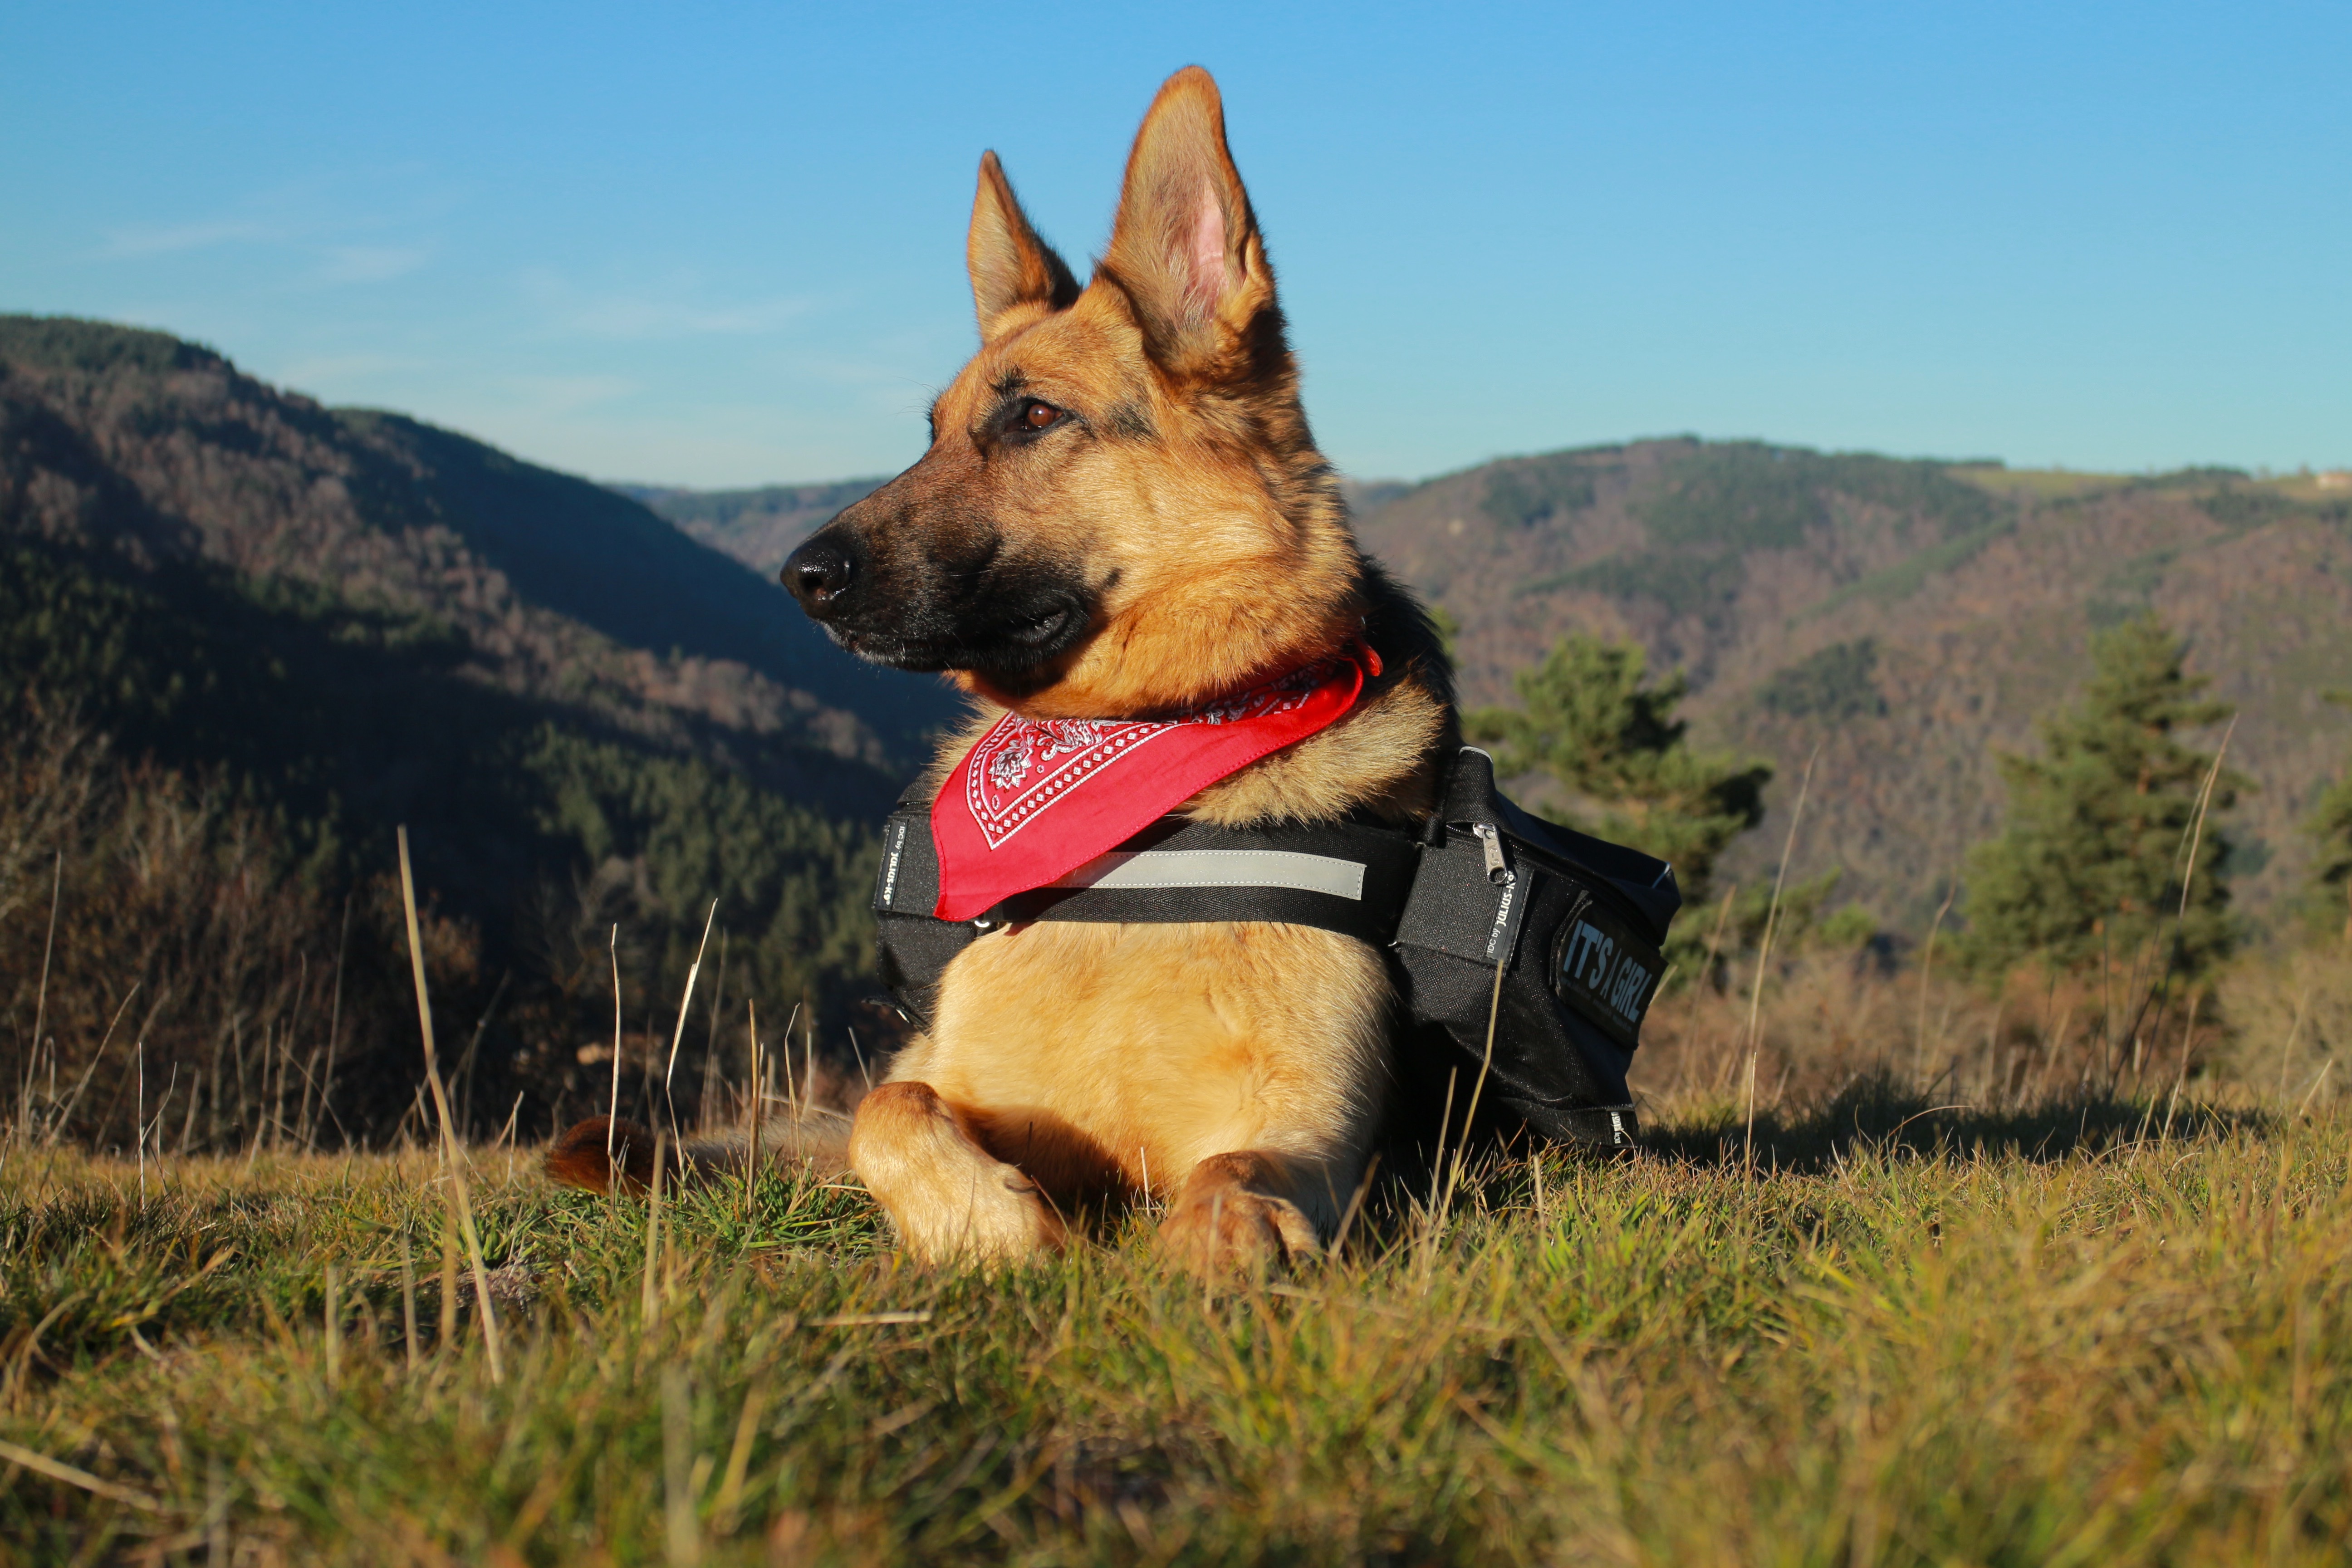
nature, forest, field, prairie, dog, animal, pet, pasture, mammal, domestic animal, german shepherd, animals, vertebrate, promenade, german, observation, dog breed, berger, watchdog, vitality, faithful, confidence, dog like mammal, dog breed group, german shepherd dog